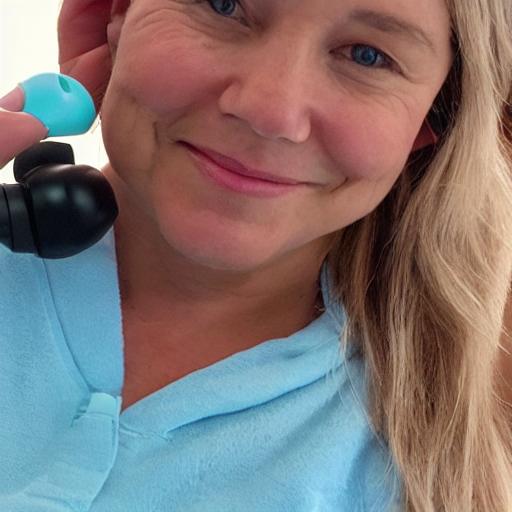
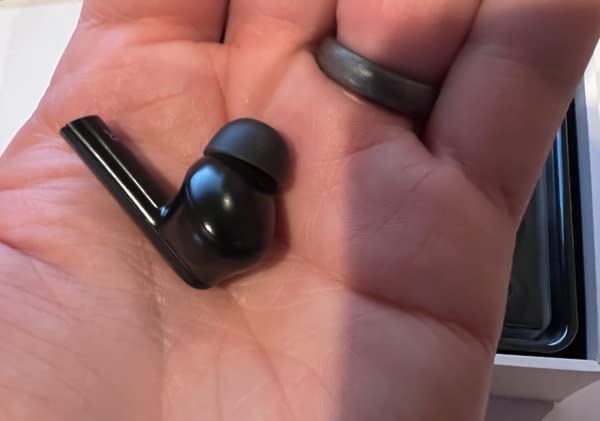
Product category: earbuds
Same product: no